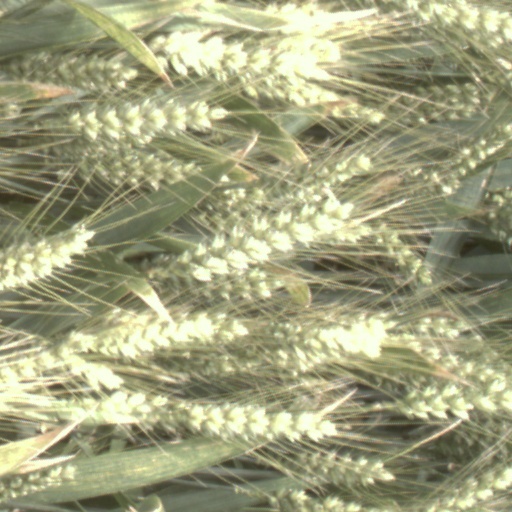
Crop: wheat